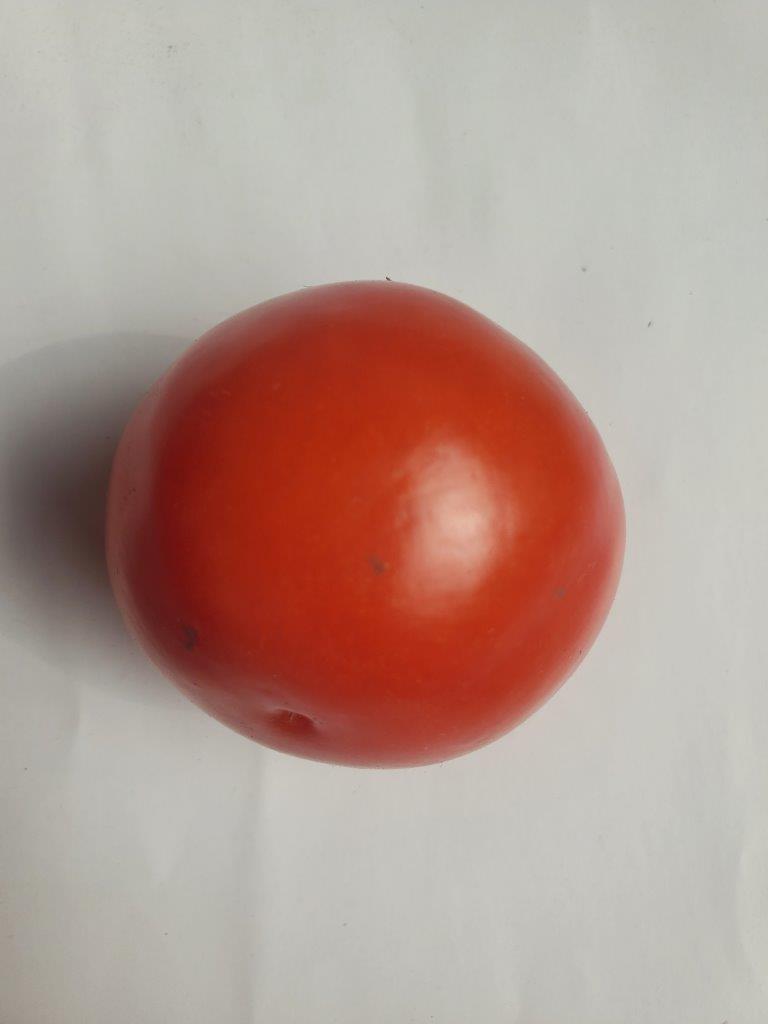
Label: Fresh